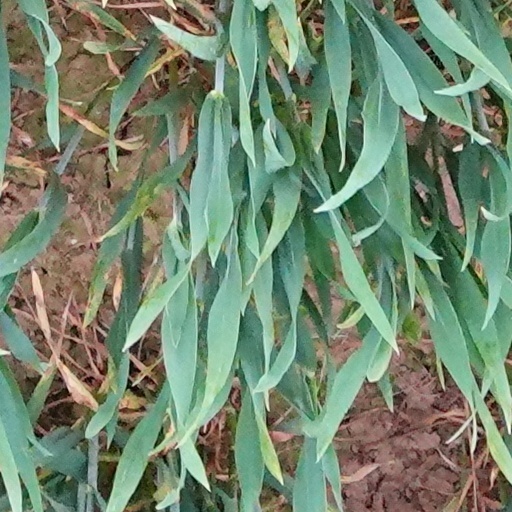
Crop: wheat